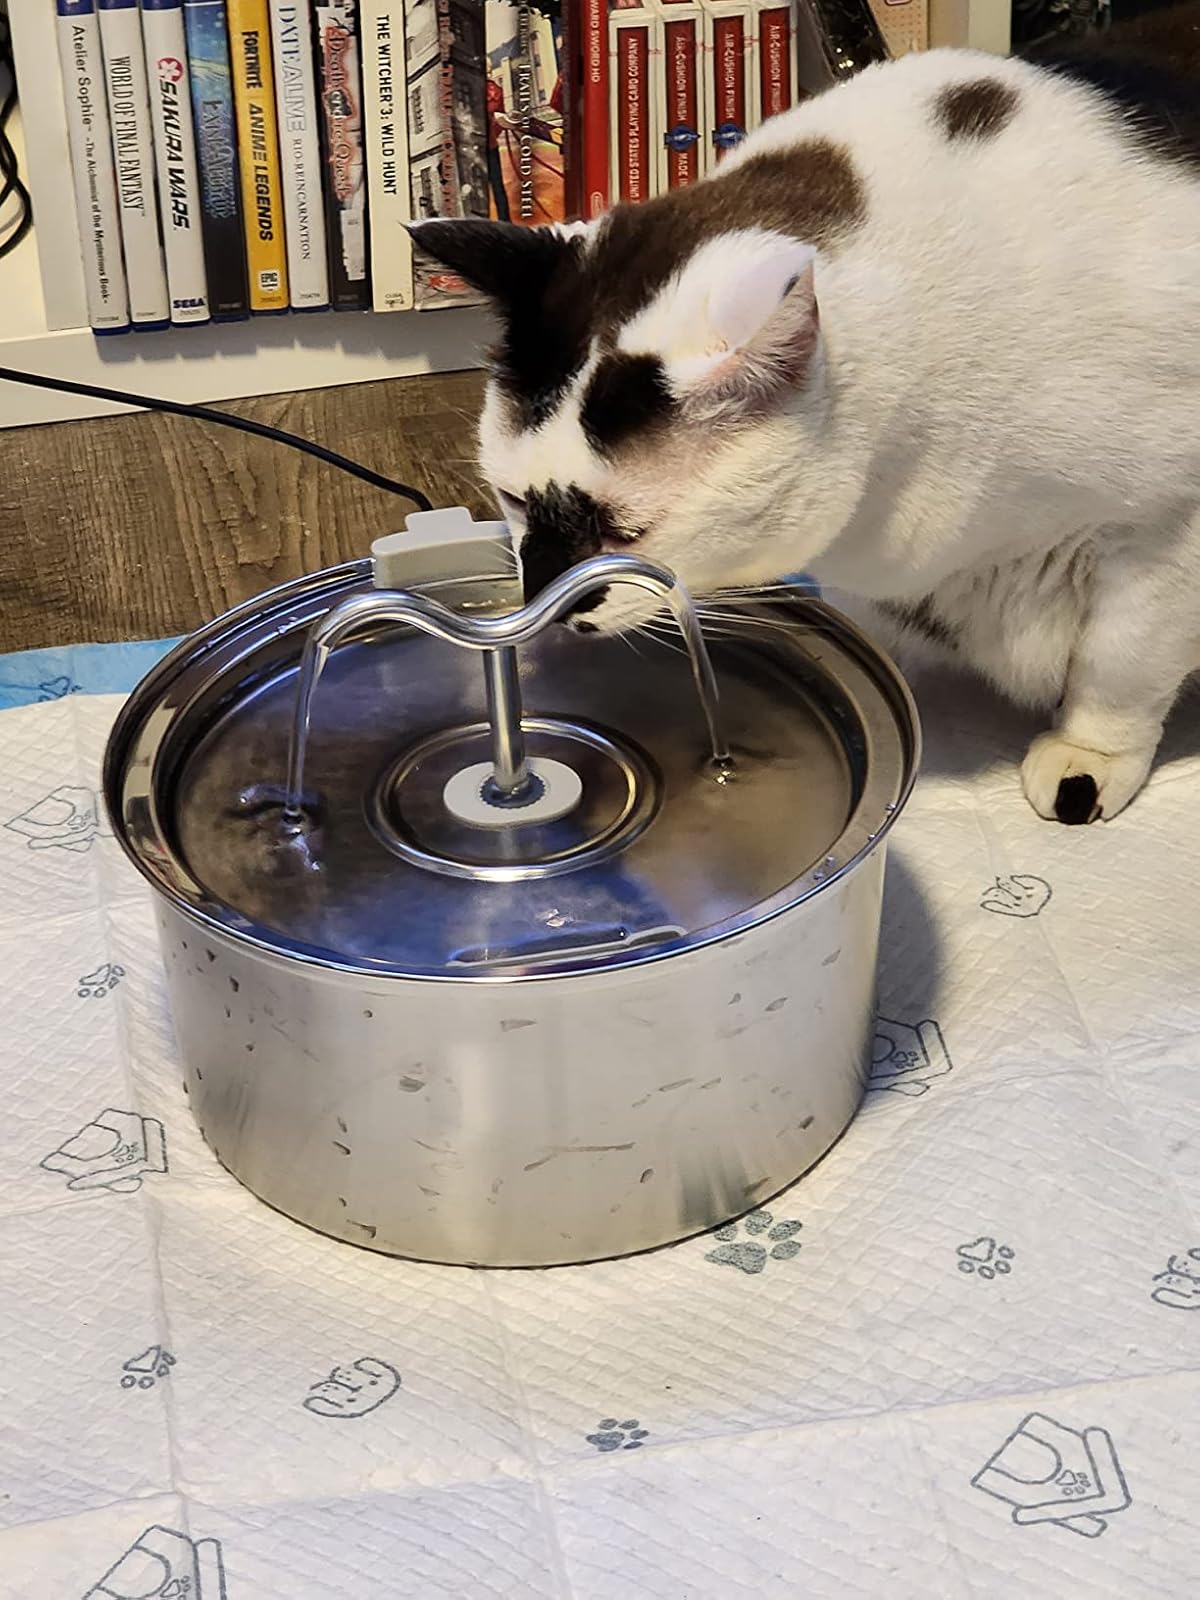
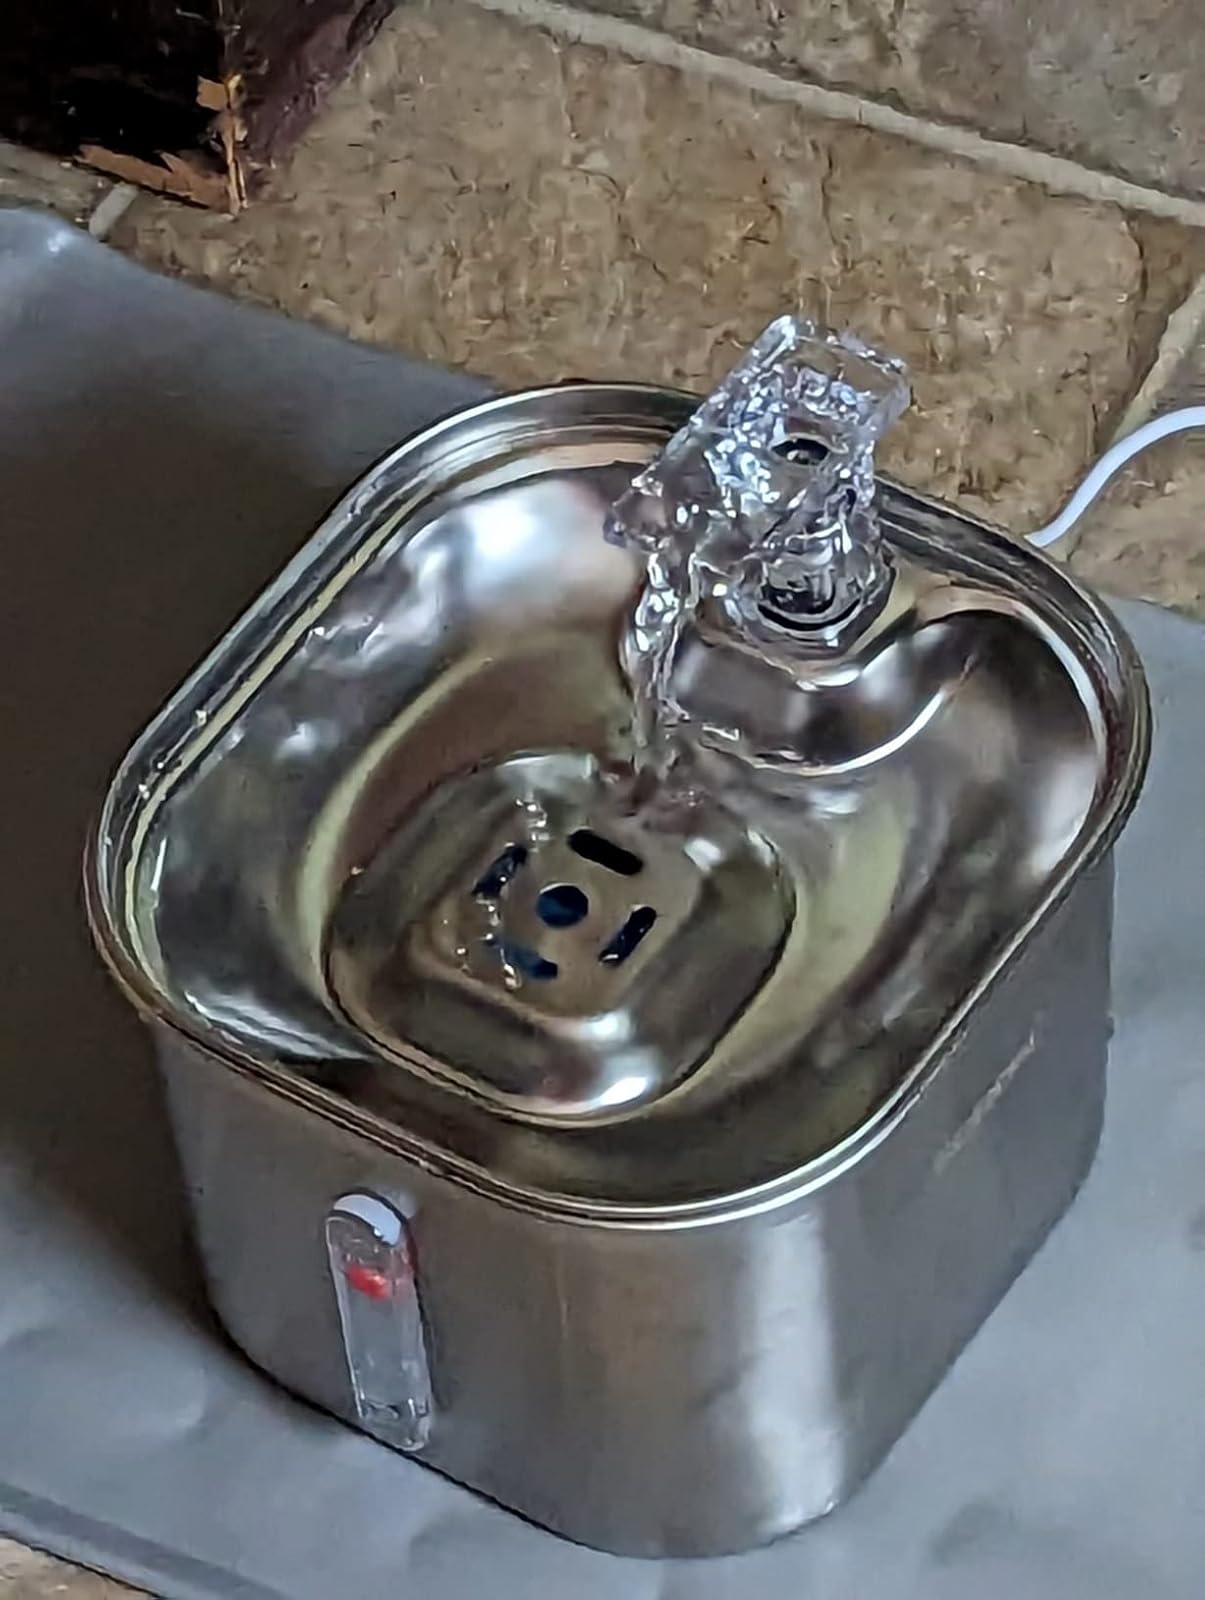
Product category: items_bowl
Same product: no